Taneli Typpö

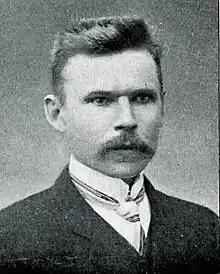
Taneli Typpö, circa 1909

Taneli Typpö (2 March 1878, Virolahti - 17 March 1960) was a Finnish farmer and politician. He was a member of the Parliament of Finland from 1909 to 1918 and again from 1922 to 1929, representing the Social Democratic Party of Finland (SDP). In 1918 he was imprisoned for having sided with the Reds during the Finnish Civil War.